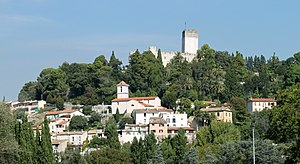
Villeneuve-Loubet
Landsbyen Villeneuve-Loubet
Landsbyen Villeneuve-Loubet
Villeneuve-Loubet er en by ved Rivieraen i departementet Alpes-Maritimes i det sydøstlige Frankrig. Byen ligger mellem Cagnes-sur-Mer og Antibes, ved den lille flod Loups udløb i Middelhavet. Byen har ca. 15.000 indbyggere.